Copper alloys in aquaculture

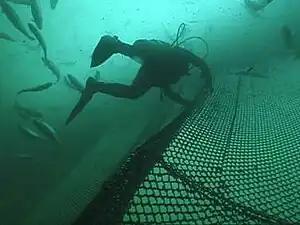
A copper alloy pen that has been deployed on a fish farm at depth of 14 feet for one year shows no signs of biofouling.

Copper alloys are important netting materials in aquaculture (the farming of aquatic organisms including fish farming). Various other materials including nylon, polyester, polypropylene, polyethylene, plastic-coated welded wire, rubber, patented twine products (Spectra, Dyneema), and galvanized steel are also used for netting in aquaculture fish enclosures around the world. All of these materials are selected for a variety of reasons, including design feasibility, material strength, cost, and corrosion resistance.